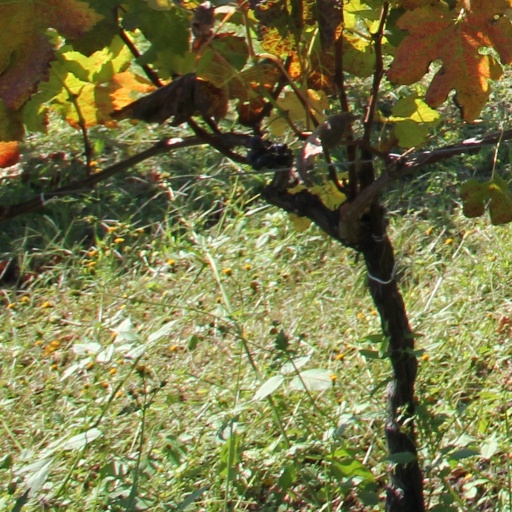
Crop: grape